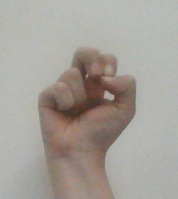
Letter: gaaf